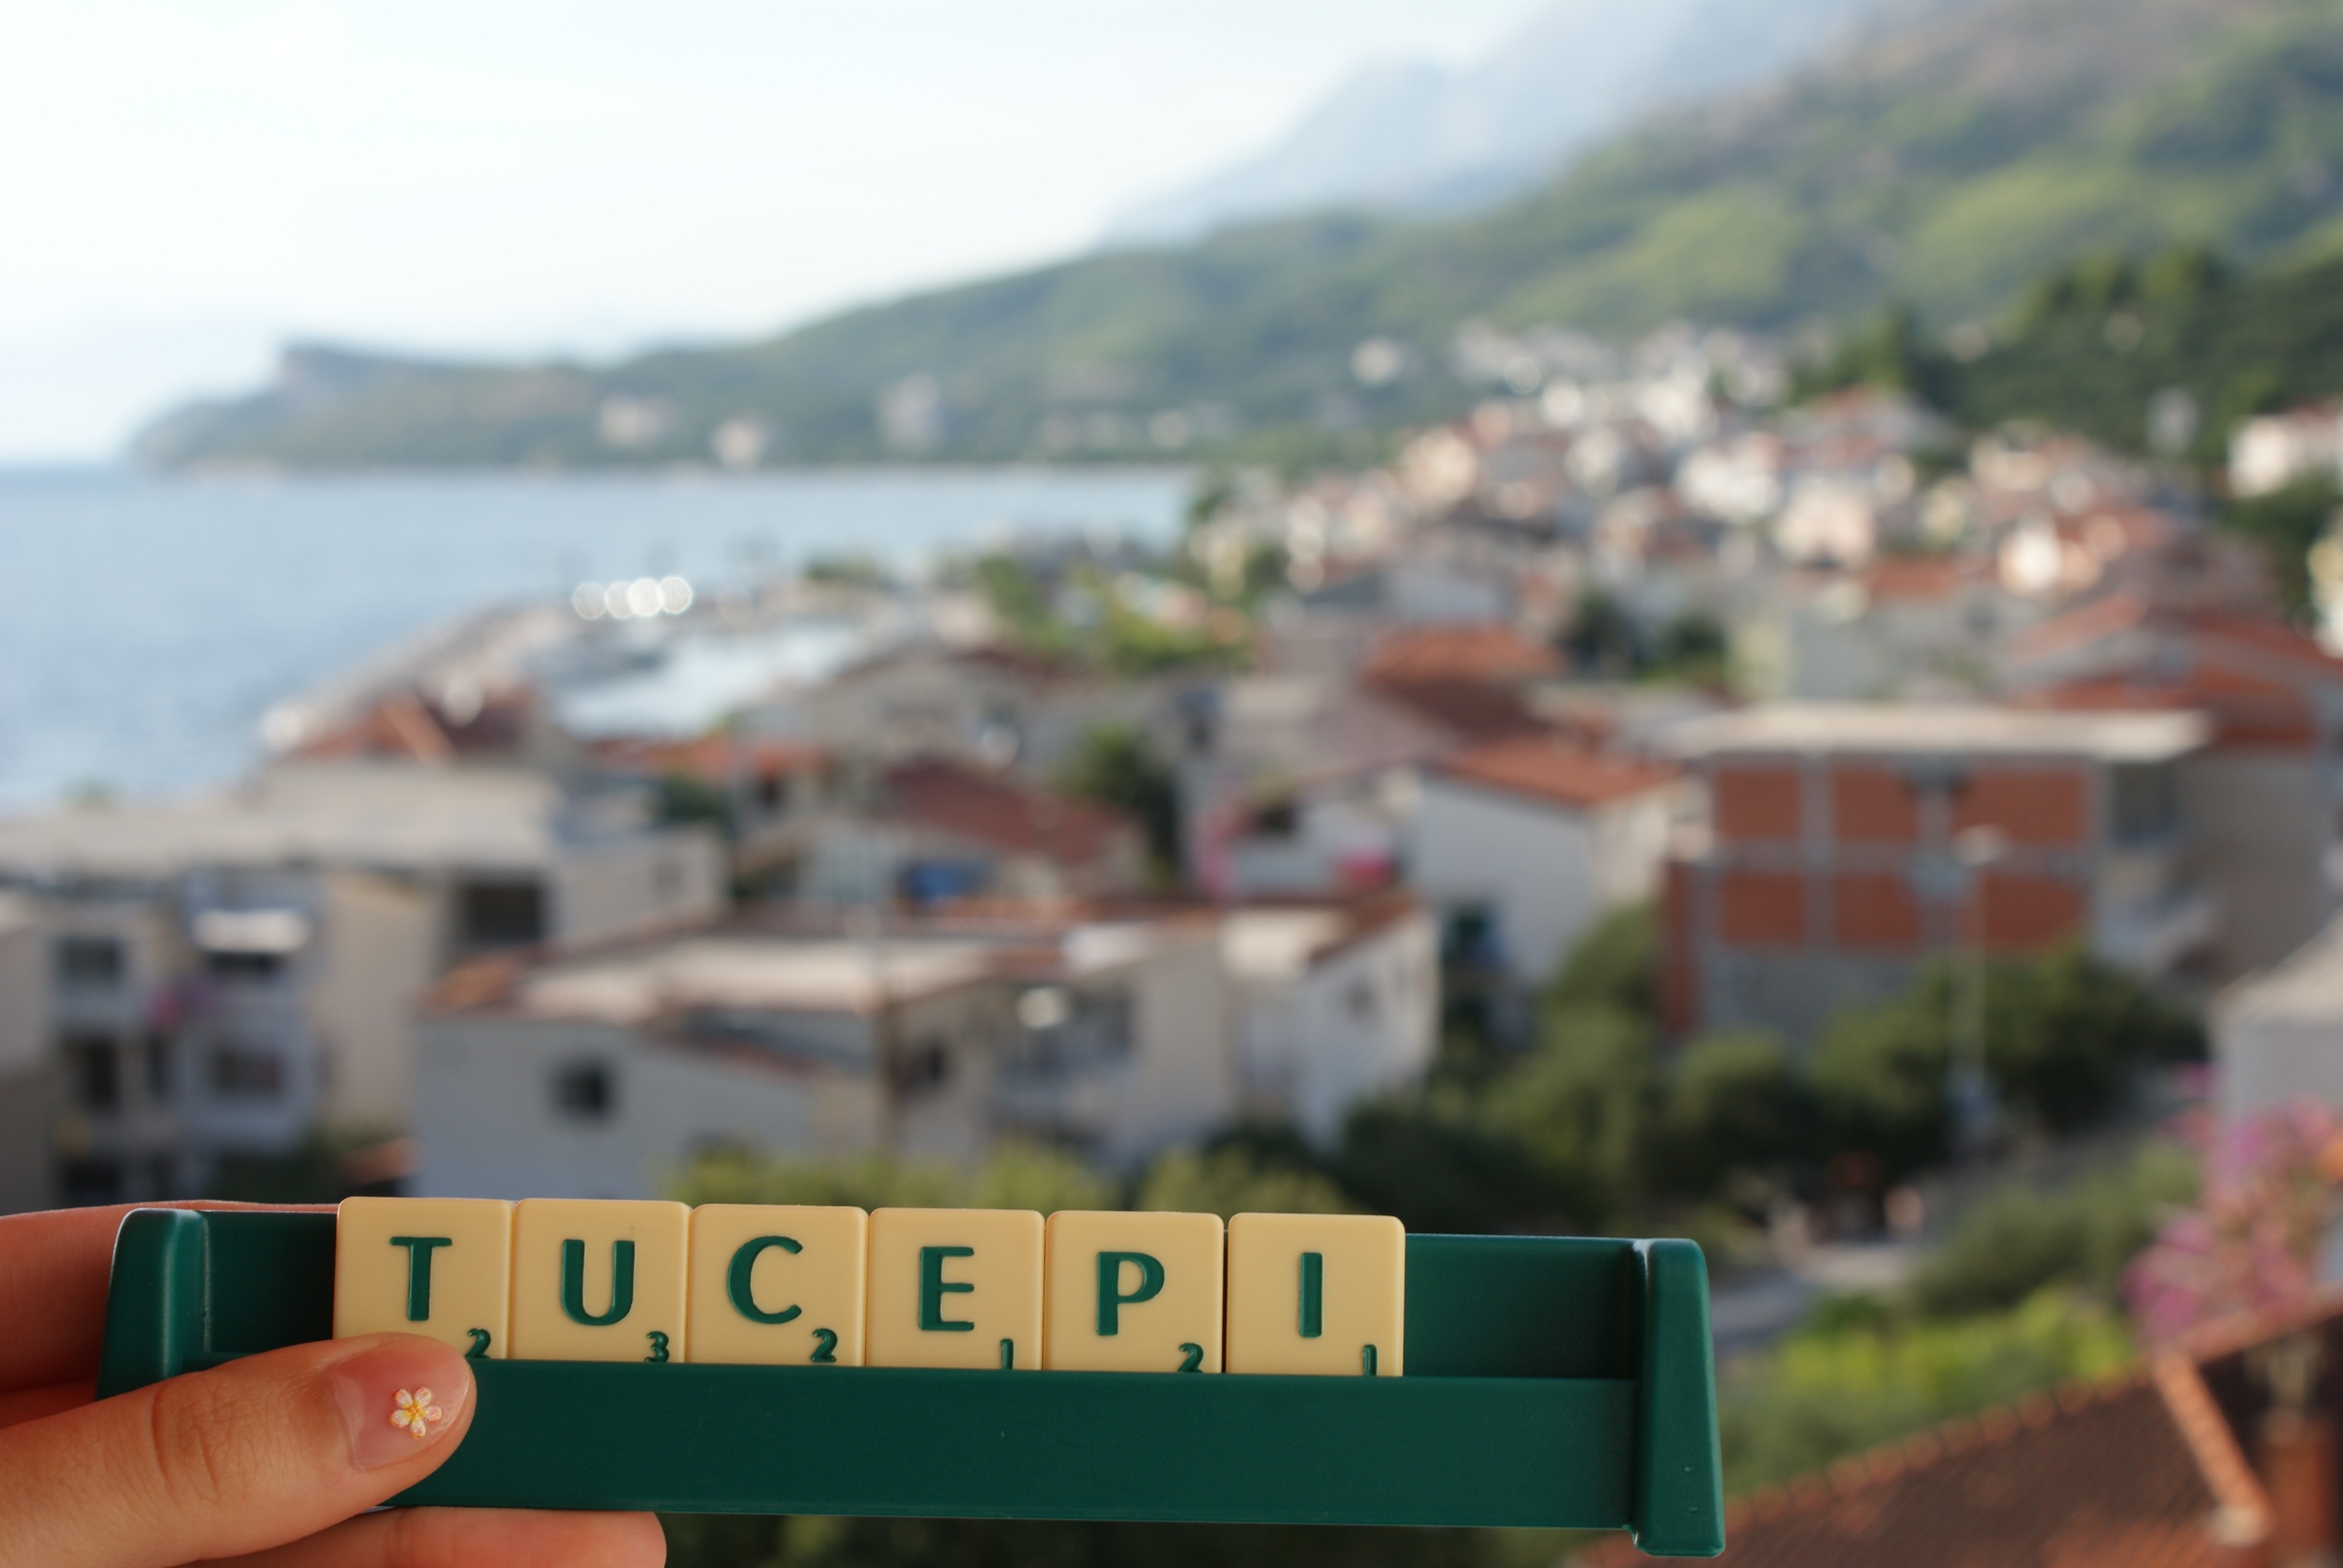
town, summer, vacation, travel, scrabble, the coast, residential area, tucepi